Brad Meltzer's Decoded

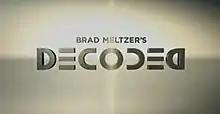

Brad Meltzer's Decoded (or simply Decoded) is an American investigative television series focused on historical mysteries and alleged conspiracy theories, produced by Go Go Luckey and Berman/Braun, that premiered December 2, 2010, on the History Channel. The series is hosted by Brad Meltzer, an author of political thriller novels and non-fiction works, and follows a team of investigators who try to determine the meanings behind various symbolism, alleged secret codes and conspiracies that surround us every day. "", a book by Meltzer that was inspired by the show, was published in October 2013.